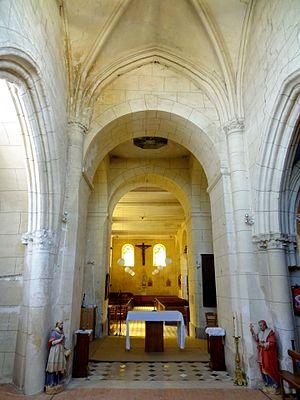
Intérieur de l'église - voir titre.
L'église Notre-Dame-de-l'Assomption est une église catholique paroissiale située à Évecquemont, dans les Yvelines, en France. C'est un édifice de dimensions généreuses, mais d'une architecture peu soignée, exceptés le porche Renaissance bâti vers 1565 sous l'architecte Nicolas Le Mercier ; le bas-côté nord Renaissance de la même époque, mais défiguré par une campagne de réparation en 1738 ; et le chœur de style gothique rayonnant de la seconde moitié du XIIIᵉ siècle. Il se compose d'une travée droite flanquée de deux chapelles, et d'une abside à cinq pans. Cette partie de l'église est la mieux conservée, et d'une valeur artistique certaine. L'église Notre-Dame a été inscrite au titre des monuments historiques par arrêté du 19 juillet 1926. Elle est aujourd'hui affilié à la paroisse de Meulan, et les messes dominicales y sont célébrées un dimanche sur cinq à 9 h.